Battle of Salamis

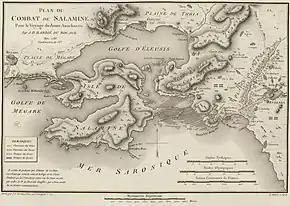
Battle of Salamis, 1785 engraving

The Allied fleet now rowed from Artemisium to Salamis to assist with the final evacuation of Athens. "En route" Themistocles left inscriptions addressed to the Ionian Greek crews of the Persian fleet on all springs of water that they might stop at, asking them to defect to the Allied cause. Following Thermopylae, the Persian army proceeded to burn and sack the Boeotian cities that had not surrendered, Plataea and Thespiae, before marching on the now evacuated city of Athens. The Allies (mostly Peloponnesian) prepared to defend the Isthmus of Corinth, demolishing the single road that led through it, and building a wall across it.